Konditorei

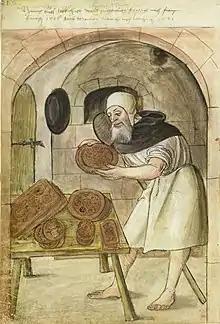
Depiction of a "Lebkuchen" baker, Nuremberg, c. 1520

The profession of the "Konditor" developed from that of the baker. Once the bakers of medieval times (15th century) mastered the art of baking bread, some started to enrich the dough with honey, dried fruits and spices. These specialists called themselves Lebküchler, Lebküchner or Lebzelter. They founded a guild in 1643 in the area in and around Nürnberg, Germany. At the same time, the "Lebkuchen" bakers ran a second trade using wax, a side product of honey: they became chandlers, supplying churches and private households with artistic candles, wax figures and pictures made of wax. They carved wooden molds themselves and used these to pour magnificent pictures made of wax. A few Konditoreien practiced the sophisticated art of the chandlers until recent times. The Lebküchner were turned to confectioners later and finally became Konditoreien.